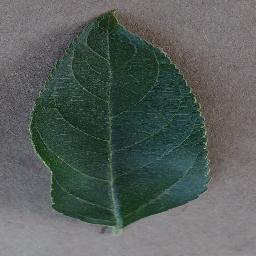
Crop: apple
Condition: healthy